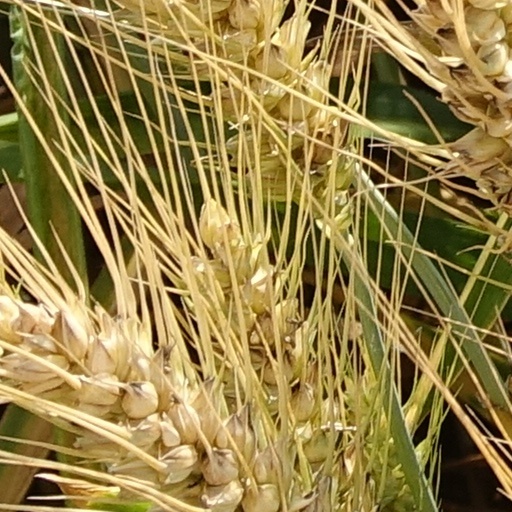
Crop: wheat